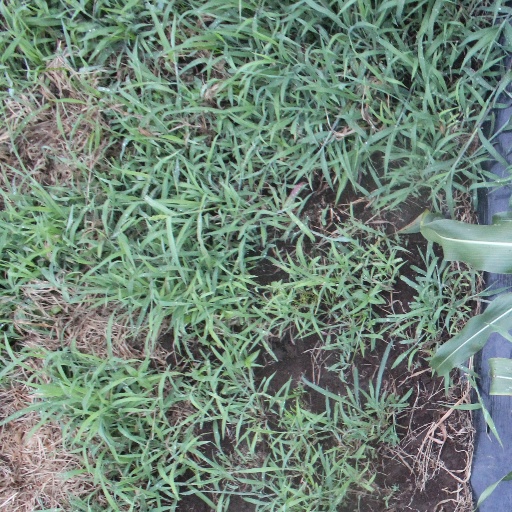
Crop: sorghum